Thomas Charles Wright

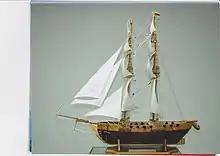
Navy Ship commanded by Thomas Charles Wright

Promotional opportunities were diminishing in the Royal Navy; while Wright had passed the Lieutenant's examination, he was not given a commission like many young junior officers in Britain. Collectively, Wright and others decided to enlist in Simón Bolívar's revolutionary army and sail for South America in support of the uprisings against Spanish colonial rule. In November 1817, Wright enlisted as an officer in the British Legion of Simón Bolívar, under the patronage of Luis Lopez Mendez, Bolivar's agent in London. Wright was one of the first volunteers to enlist. Originally setting off from the River Thames in November 1817, several snags delayed the departure until 2 January 1818. They departed from Fowey harbor and sailed on a brigantine named "Dowson", under naval commander Captain Dormer, with 200 other volunteers armed with valuable weapons and ammunition. They landed in the Saint Thomas island after several weeks.